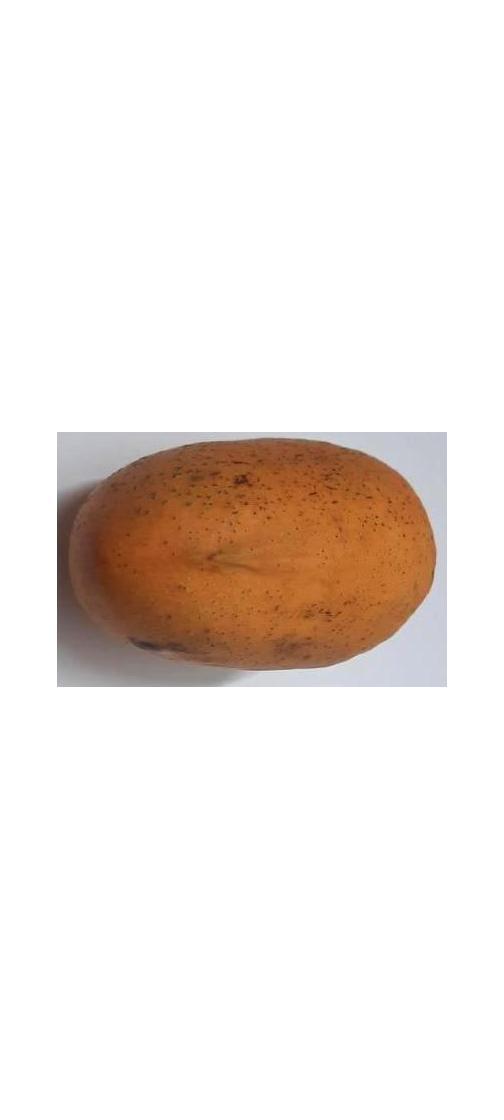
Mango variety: Ashshina Classic